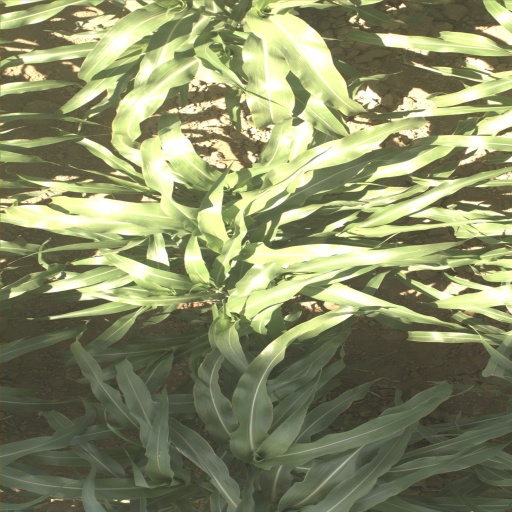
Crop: sorghum